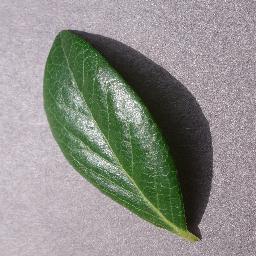
Label: Blueberry___healthy